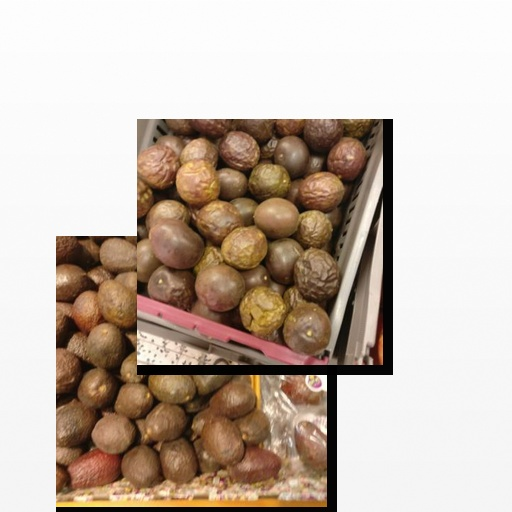
Food items: passion_fruit, avocado